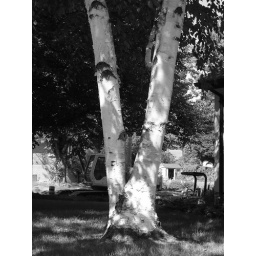
Even admist the construction.. in black n' white fer fun!